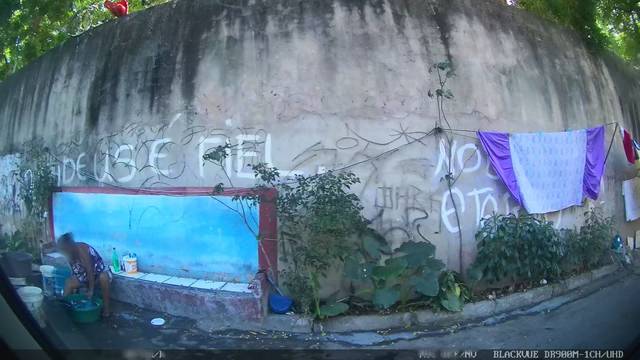
Region: Brazil
Coordinates: -3.714, -38.552